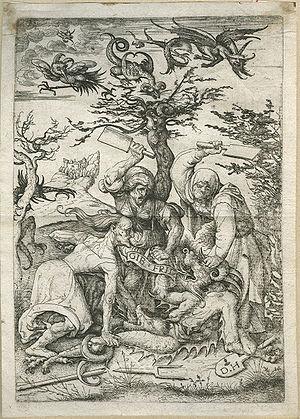
Daniel Hopfer, né vers 1470 à Kaufbeuren et mort en 1536 à Augsbourg, est un artiste allemand, qui, alors qu'il exerçait la profession d'armurier, serait le premier à avoir appliqué la technique de l'eau-forte dans le domaine de l'image imprimée, à la fin du XVᵉ siècle. Comme graveur, il a également travaillé avec la gravure sur bois.